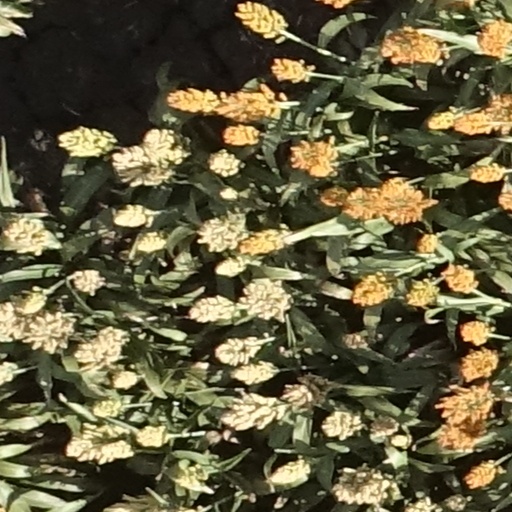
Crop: sorghum